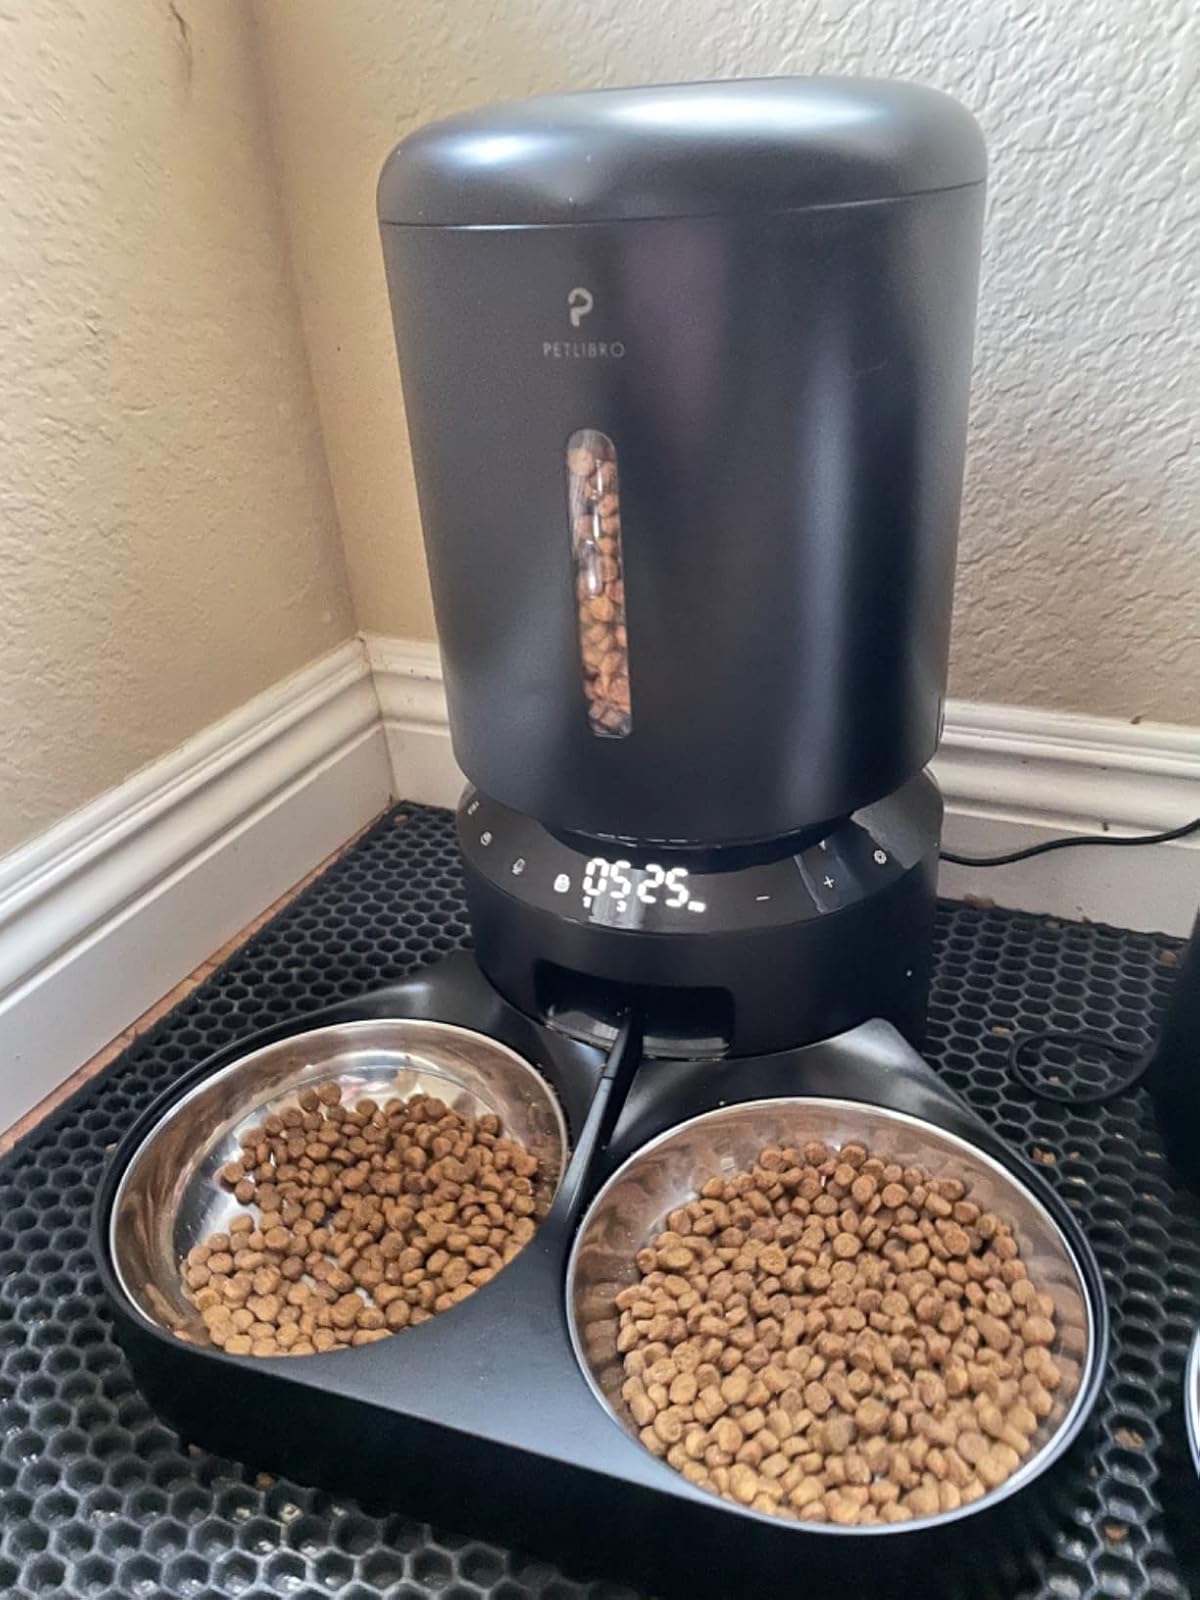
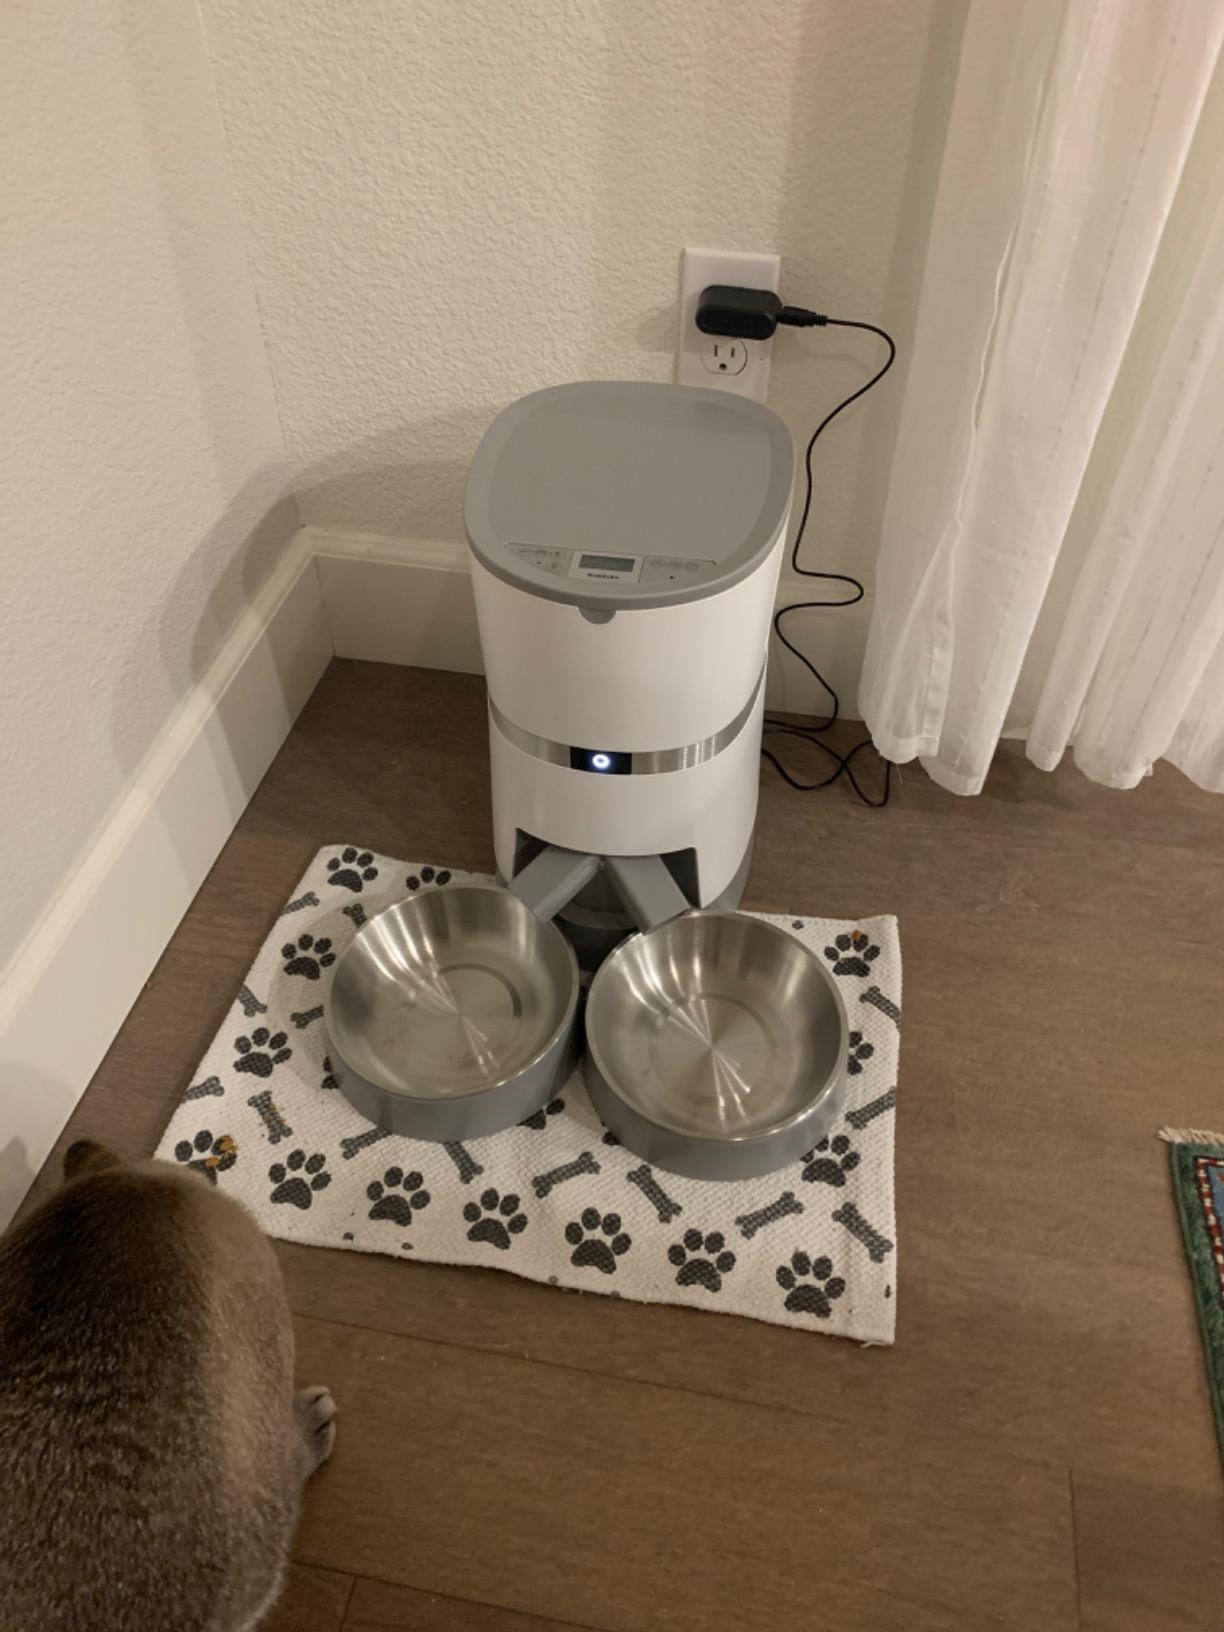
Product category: items_feeder
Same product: no